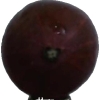
Label: gooseberry